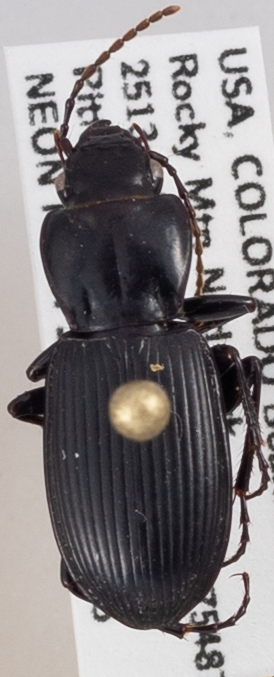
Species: Pterostichus protractus
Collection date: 2019-06-25
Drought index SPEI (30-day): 0.632
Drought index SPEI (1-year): -0.46
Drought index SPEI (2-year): -0.556